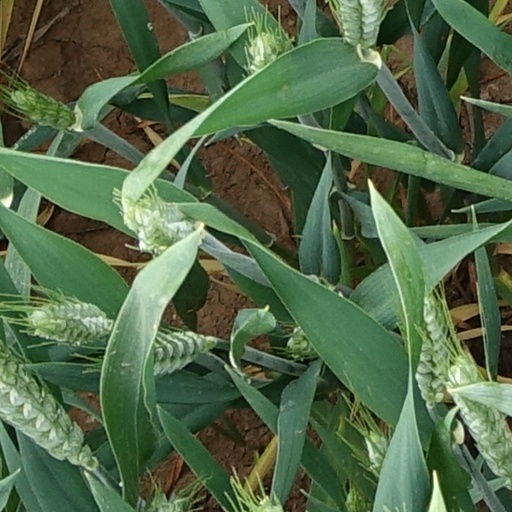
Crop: wheat